That Kind of Woman

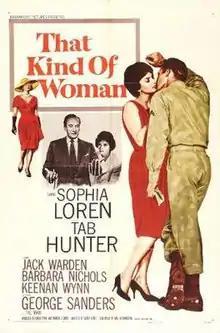

That Kind of Woman is a 1959 American drama film directed by Sidney Lumet, who was nominated for the Golden Bear at the 9th Berlin International Film Festival. It stars Sophia Loren and Tab Hunter. The screenplay by Walter Bernstein, based on a short story by Robert Lowry ("Layover in El Paso"), is highly reminiscent of the 1938 film "The Shopworn Angel".